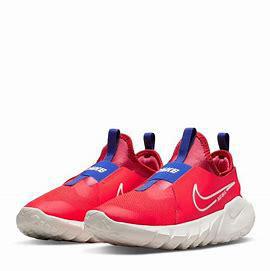
Brand: Nike
Model: Flex Runner 2